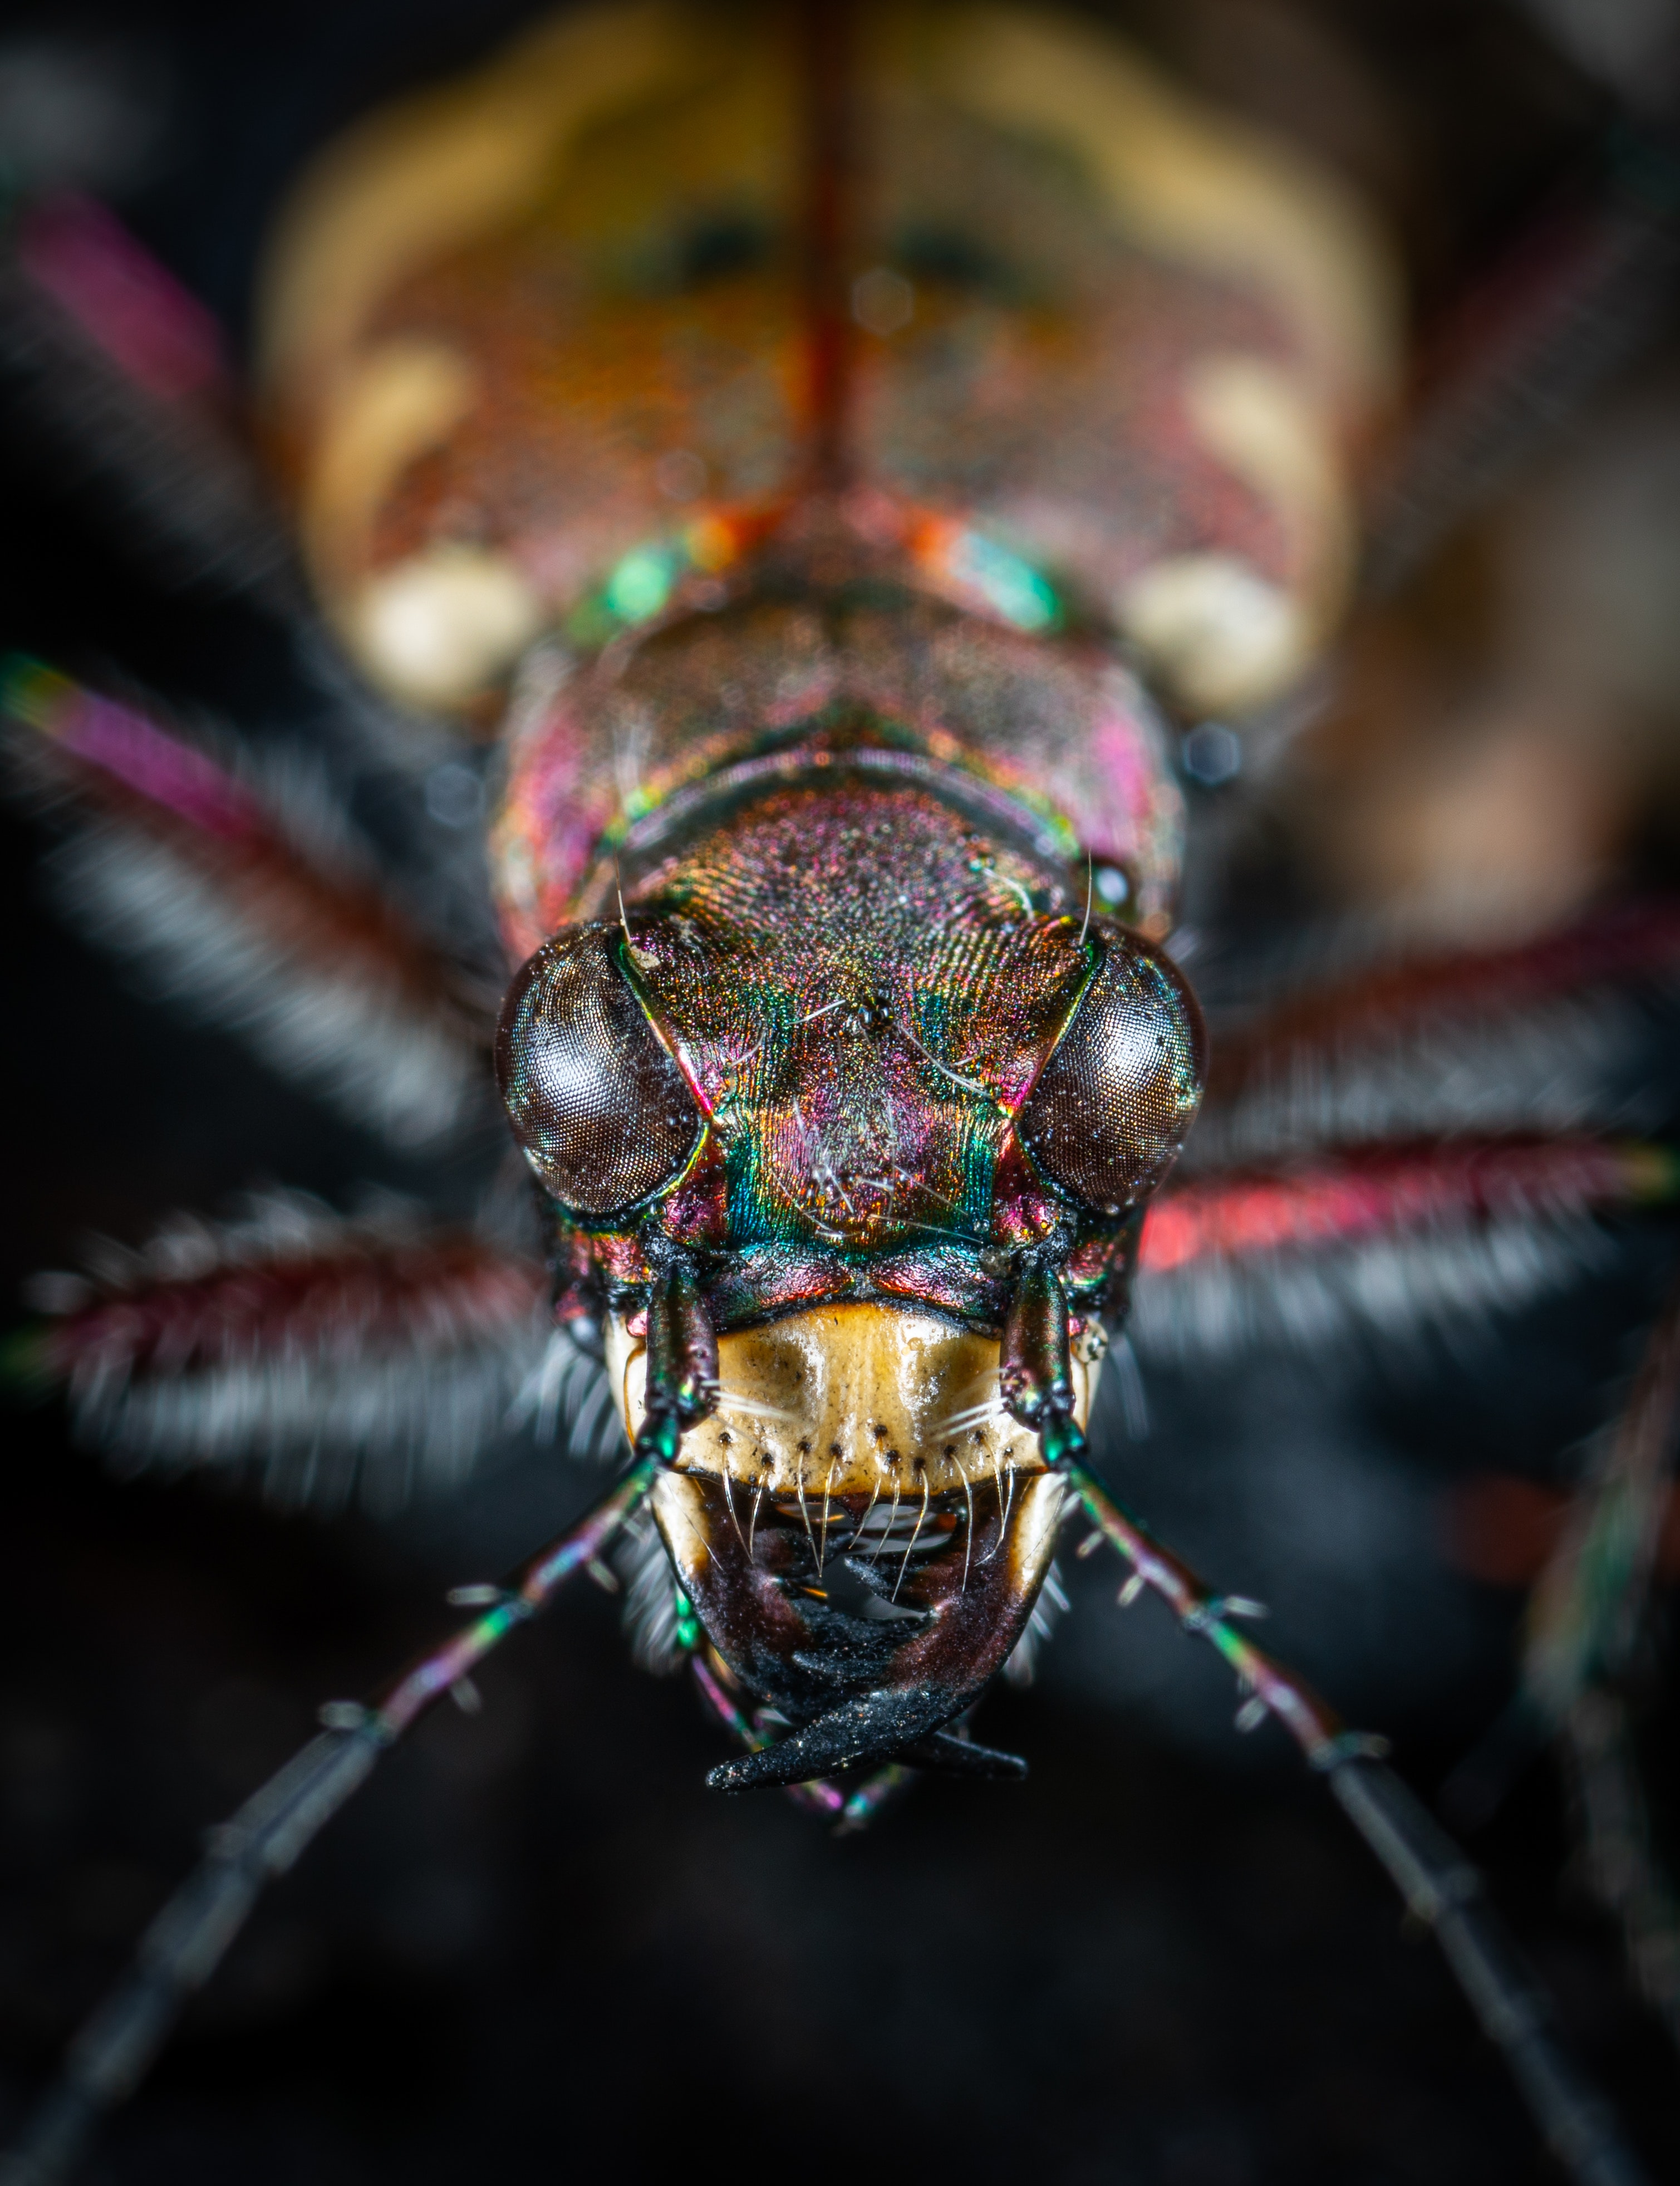
insect, macro photography, invertebrate, close up, pest, eye, organism, membrane winged insect, blowflies, net winged insects, tiger beetle, photography, arthropod, stock photography, wildlife, cicada, tachinidae, halictidae